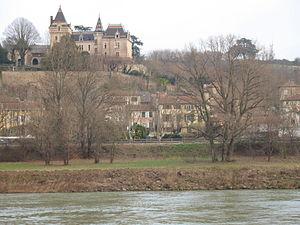
Le château de Rochetaillée-sur-Saône, dans le Rhône, dominant la Saône
Le château de Rochetaillée est un ancien château fort, du XIIᵉ siècle, remanié au XIXᵉ siècle, qui se dresse sur la commune de Rochetaillée-sur-Saône dans la Métropole de Lyon en région Auvergne-Rhône-Alpes. Le château abrite le musée de l'automobile Henri-Malartre.
Rochetaillée-sur-Saône est une commune française située dans la métropole de Lyon en région Auvergne-Rhône-Alpes.
Le musée de l'automobile Henri Malartre est consacré à l'automobile et aux transports publics. Il est situé à Rochetaillée-sur-Saône, près de Lyon, sur le domaine du château.